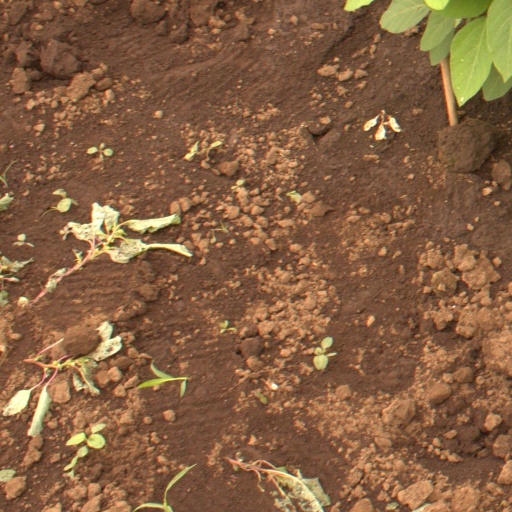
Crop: soybean